Answer in natural language. Consider the 3D positions of the objects in the scene and not just the 2D positions in the image. Is the centerpoint of  brown trapezoid wooden chair at a higher height than white refridgerator with water dispenser? Choose between the following options: no or yes
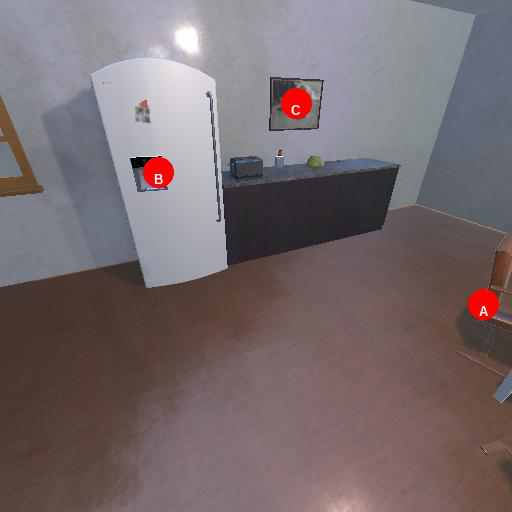
<answer>yes</answer>